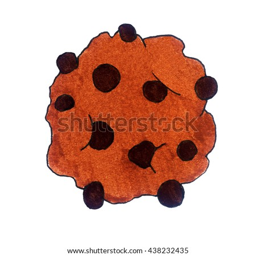
handmade illustration of a chocolate chip cookie